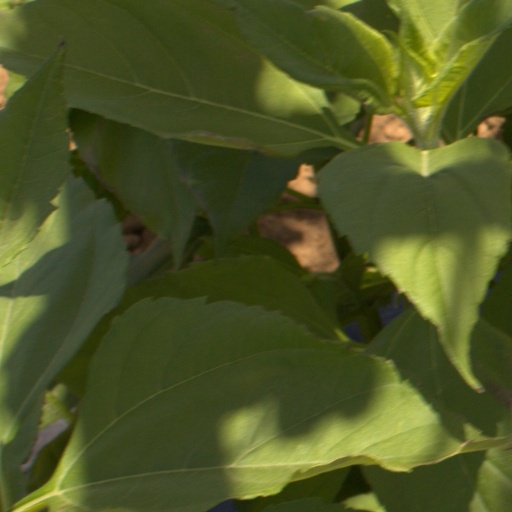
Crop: Jerusalem artichoke